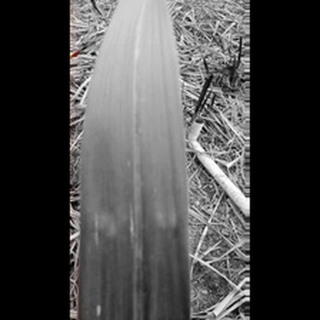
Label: sugarcane_red_rot